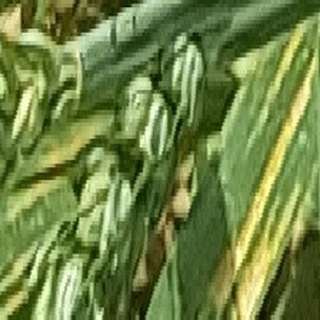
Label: wheat_yellow_rust